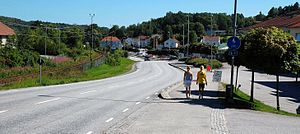
Munkedal
Munkedal er en tätort i Bohuslän og hovedby i Munkedals kommun i Västra Götalands län i Sverige.